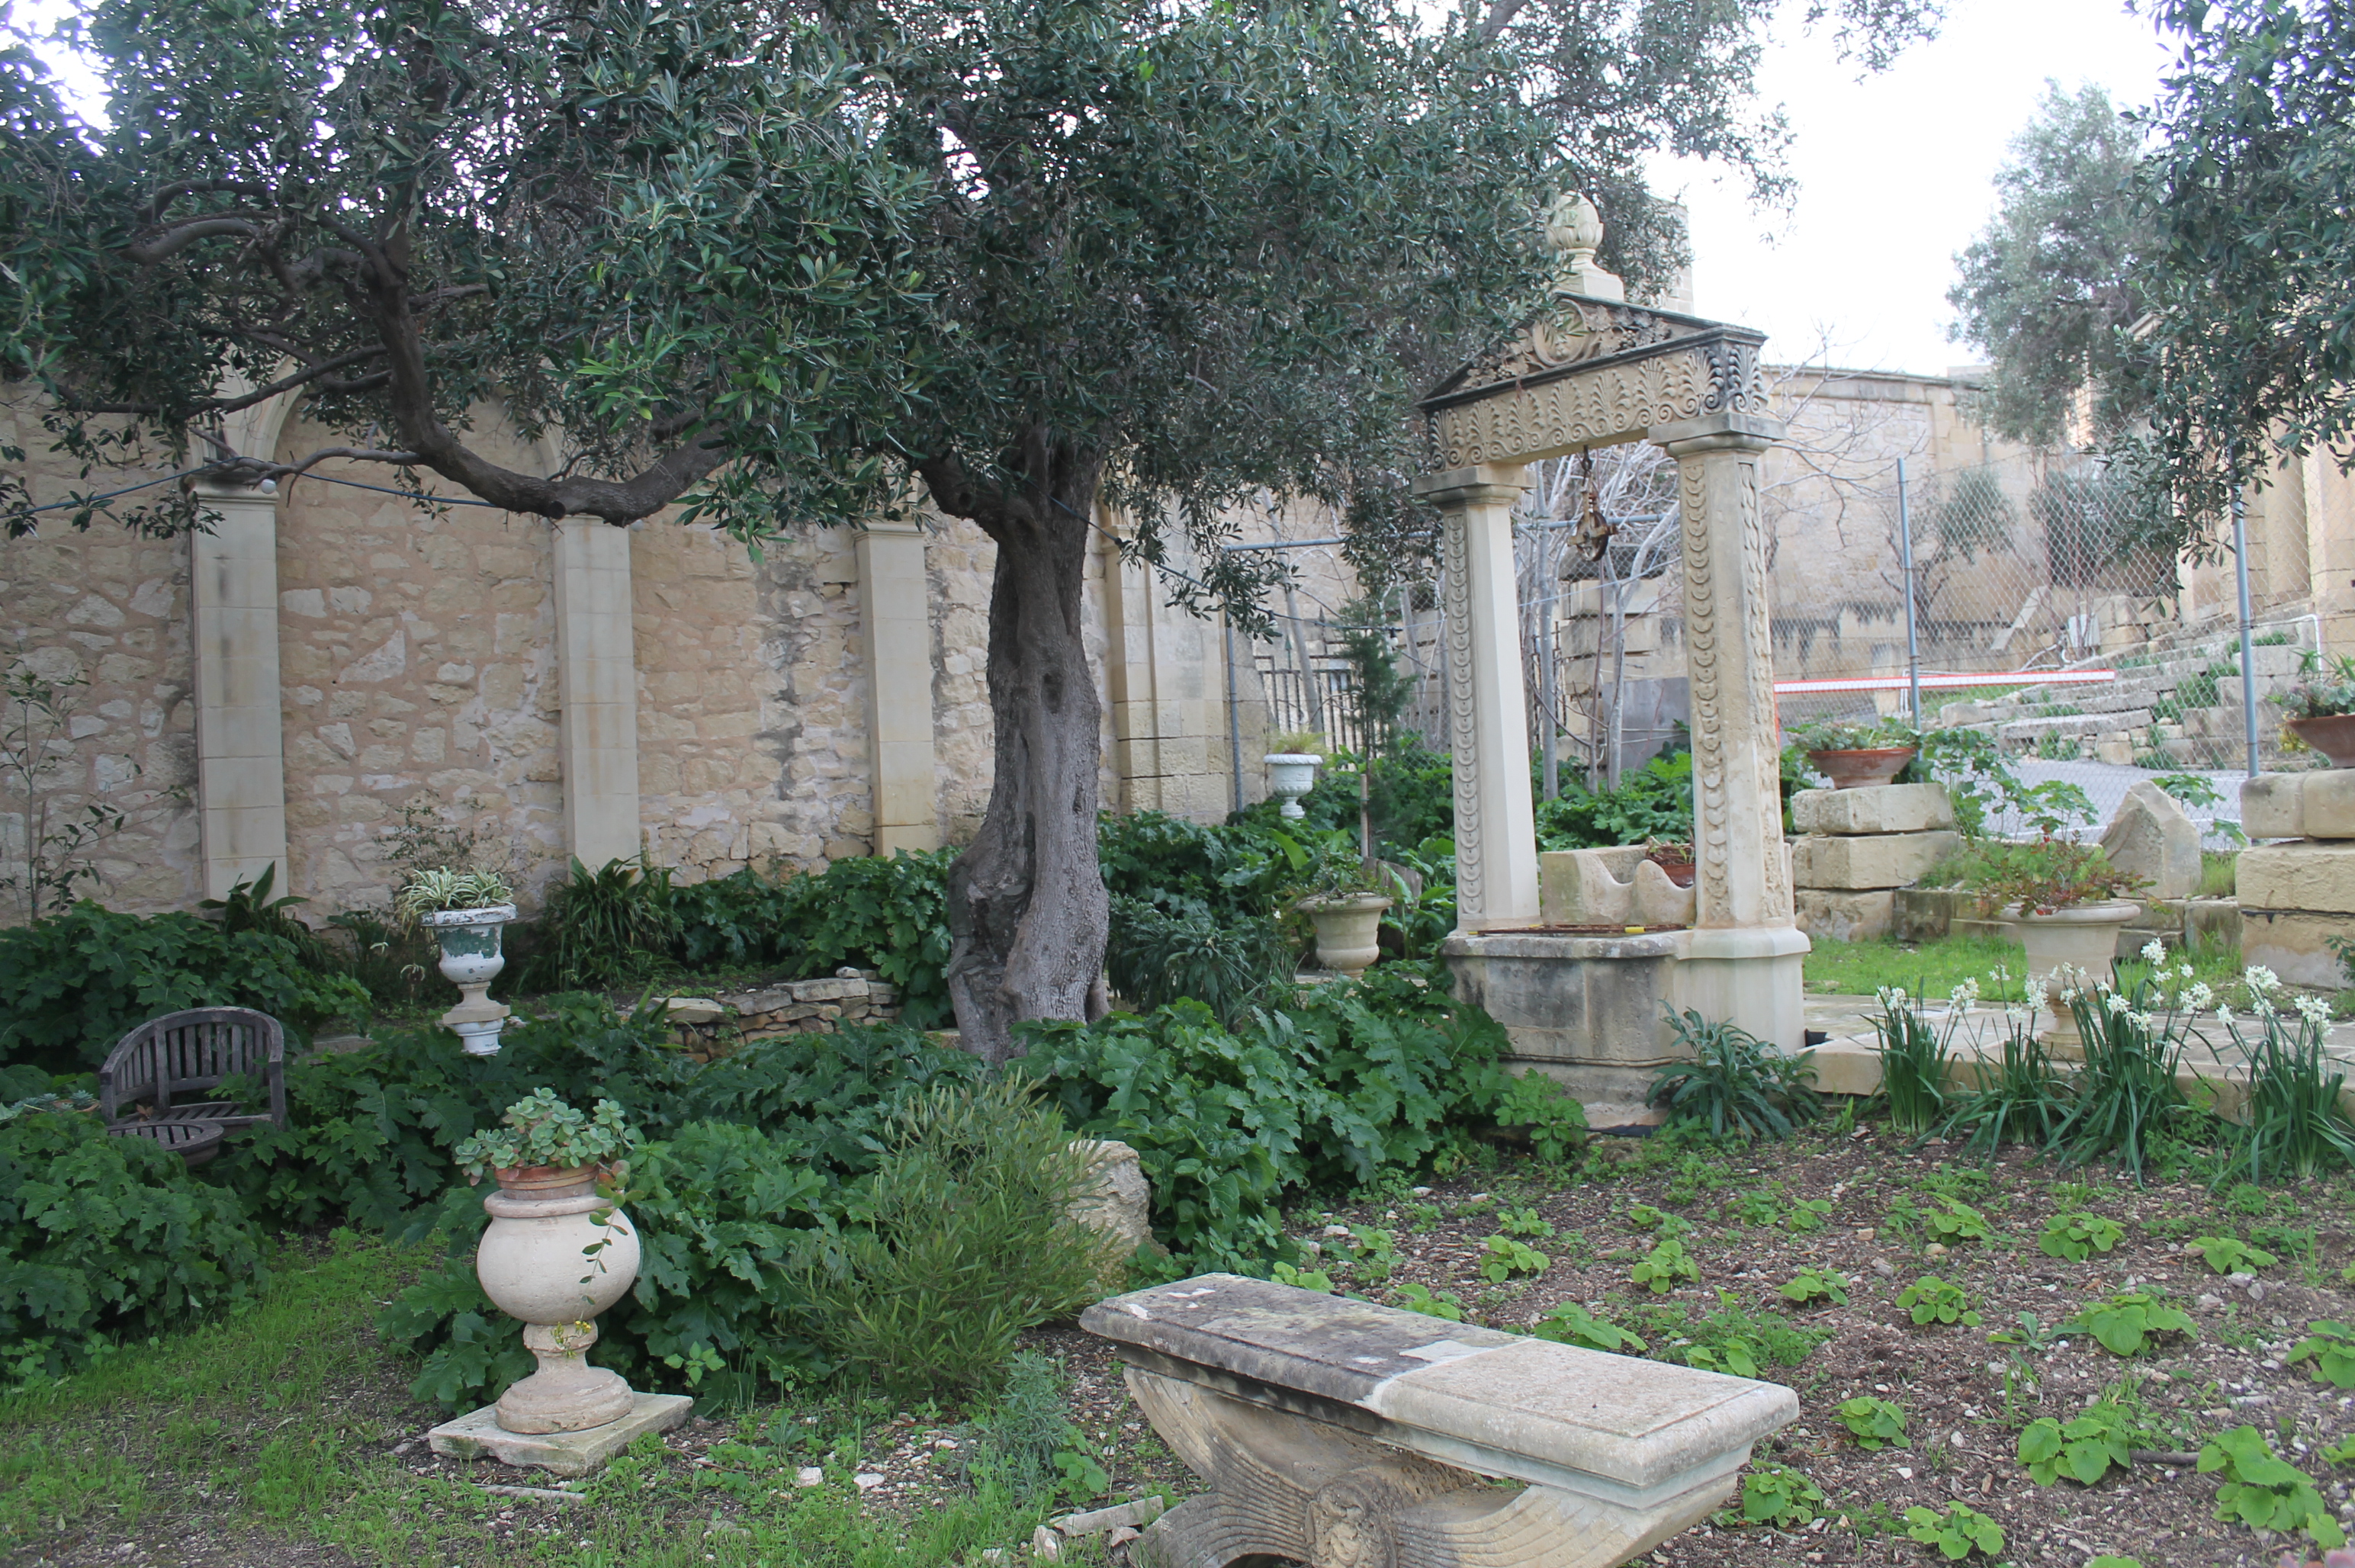
flower, property, yard, tree, wall, garden, headstone, building, grass, backyard, house, architecture, cemetery, plant, land lot, landscape, ruins, landscaping, shrub, estate